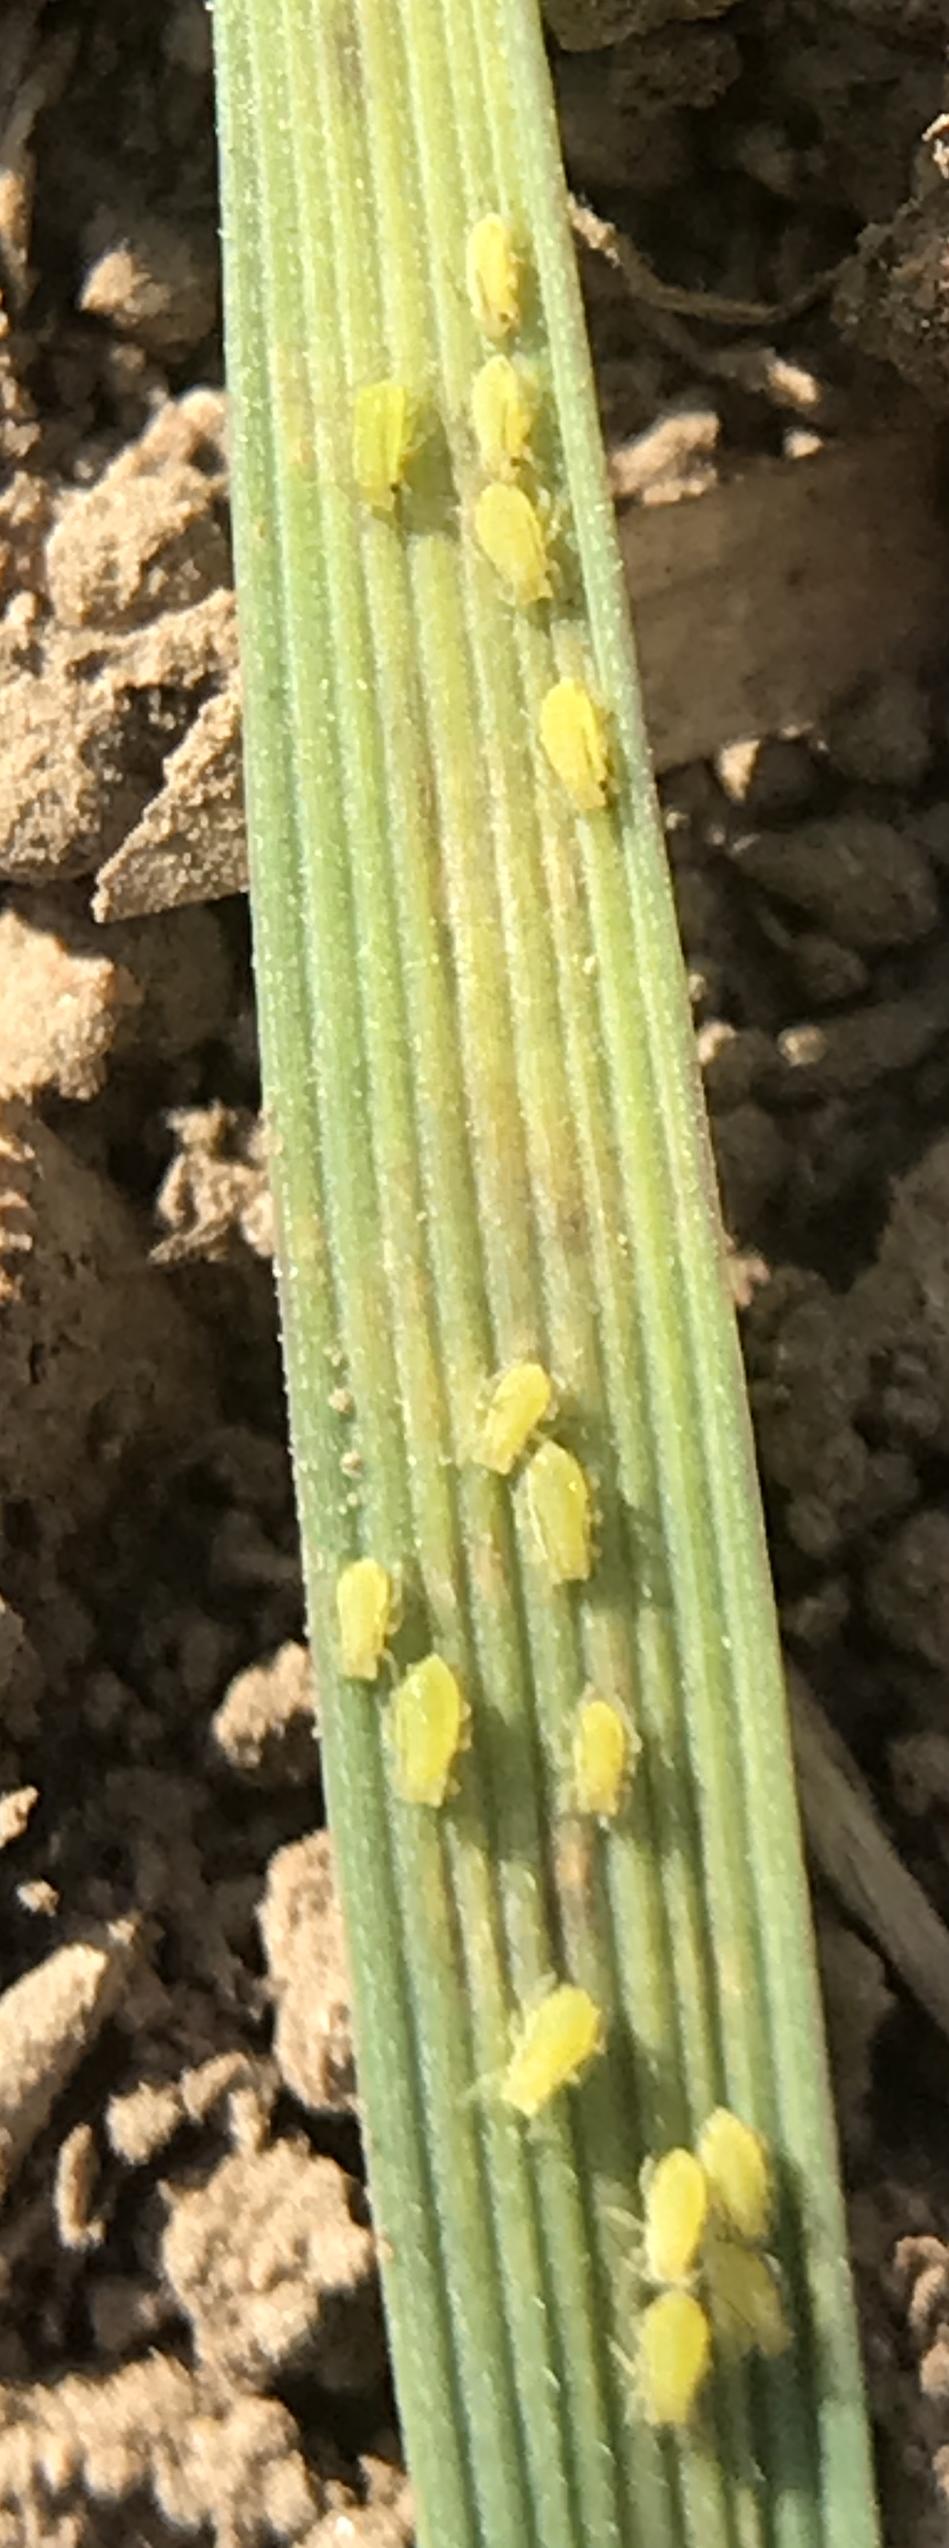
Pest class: cereal_grass_aphid